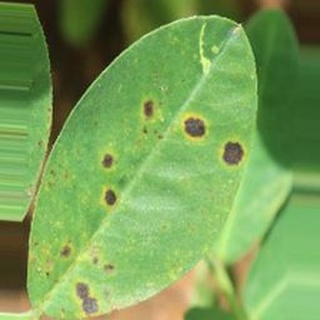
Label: groundnut_early_leaf_spot